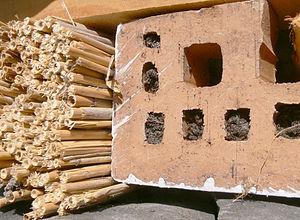
Détail d'une Structure-nichoir, d'intérêt écologique, pédagogique et naturaliste, offrant des habitats de substitution pour diverses espèces d'insectes et d'autres petites créatures, abritée de la pluie (sous un toit) et contre un bâtiment d'acceuil du public, Parc du Zwin, nord ouest de la Belgique.
Un nichoir est un abri artificiel construit ou aménagé par l'homme permettant aux animaux de nicher. Les nichoirs les plus courants sont destinés aux oiseaux et aussi appelés cabanes à oiseaux, mais le terme « nichoir » peut également s'appliquer à différents abris confectionnés pour d'autres espèces animales telles que des mammifères, des amphibiens, ou même des insectes. Le nichoir n’est pas nécessairement fabriqué, il peut s’agir d’une fissure dans un mur, de tuiles de ventilation ou autres irrégularités naturelles du bâtiment. Plusieurs espèces animales ont besoin de ces nichoirs pour assurer leur pérennité. Parce que leurs habitats naturels s'appauvrissent, les haies et les arbres morts disparaissent, oiseaux, chiroptères, batraciens et invertébrés trouvent de moins en moins d'espaces pour nicher.